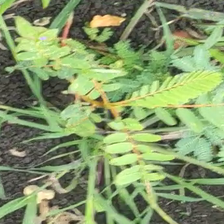
Weed species: Sicklepod_(Senna obtusifolia)